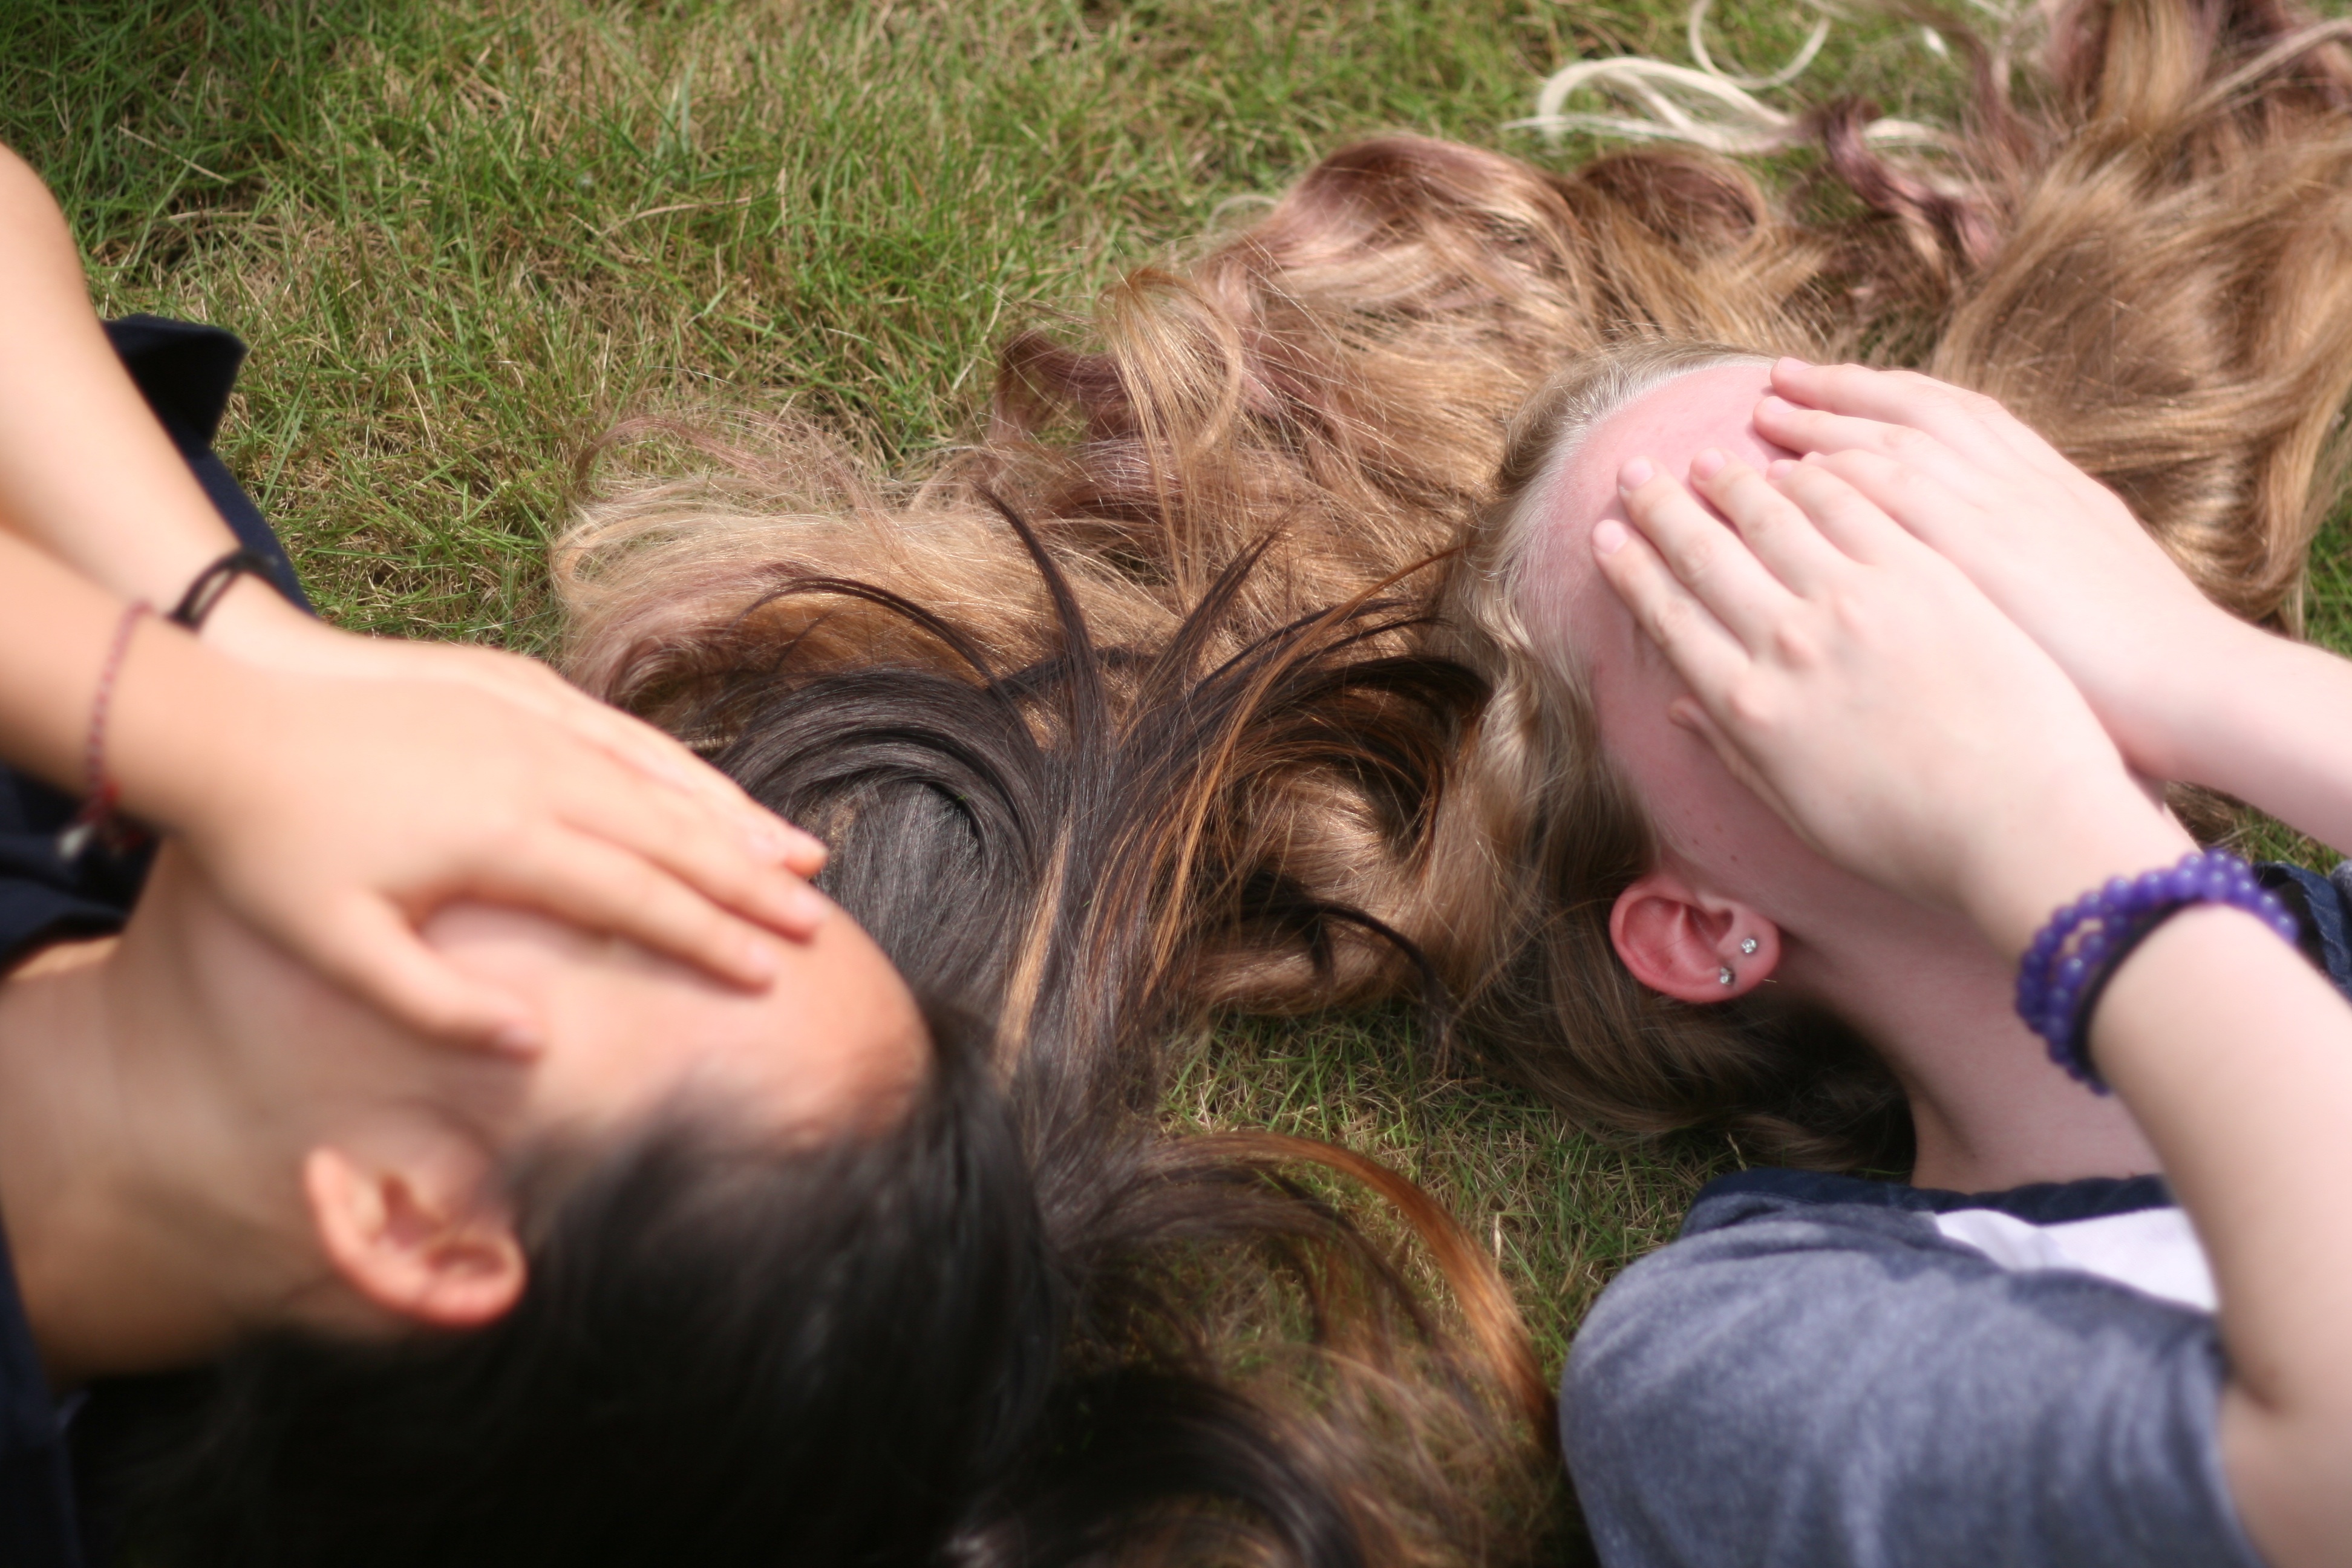
person, people, hair, spring, child, hairstyle, girls, head, interaction